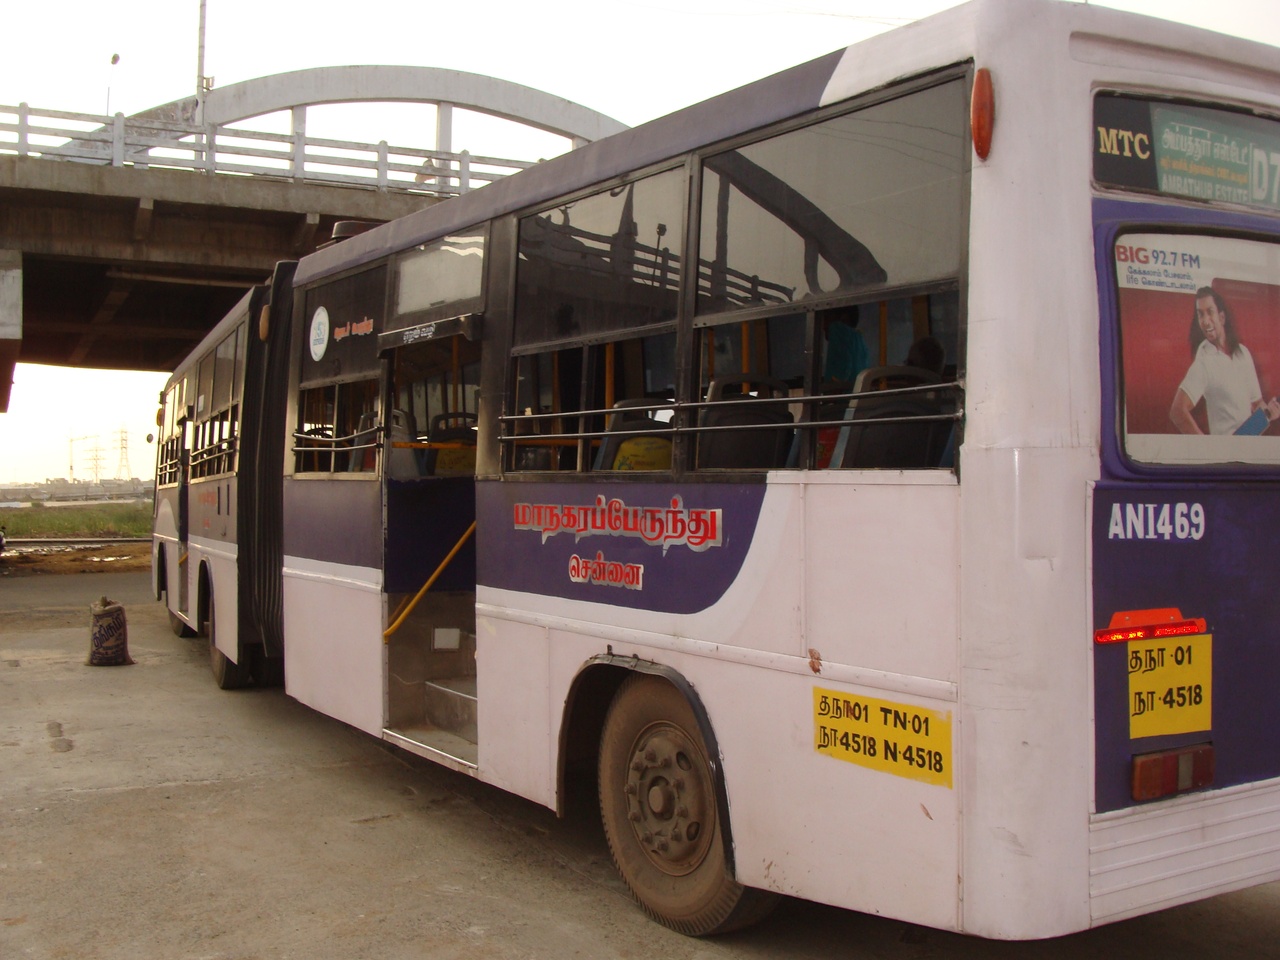
rear view of articulated MTC bus, Chennai